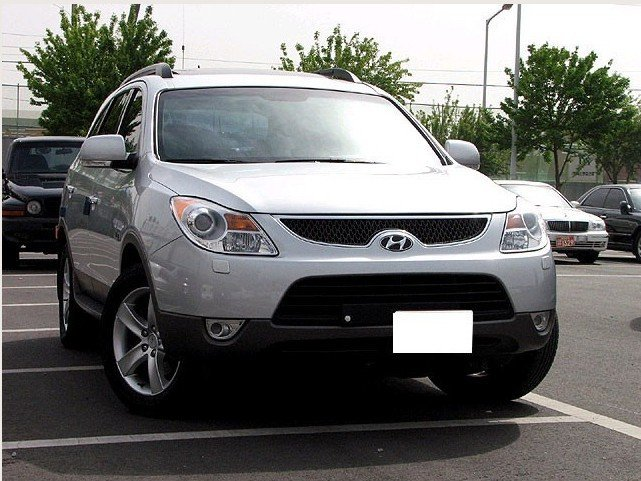
Car model: 2012 Hyundai Veracruz SUV